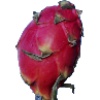
Label: red_pitahaya